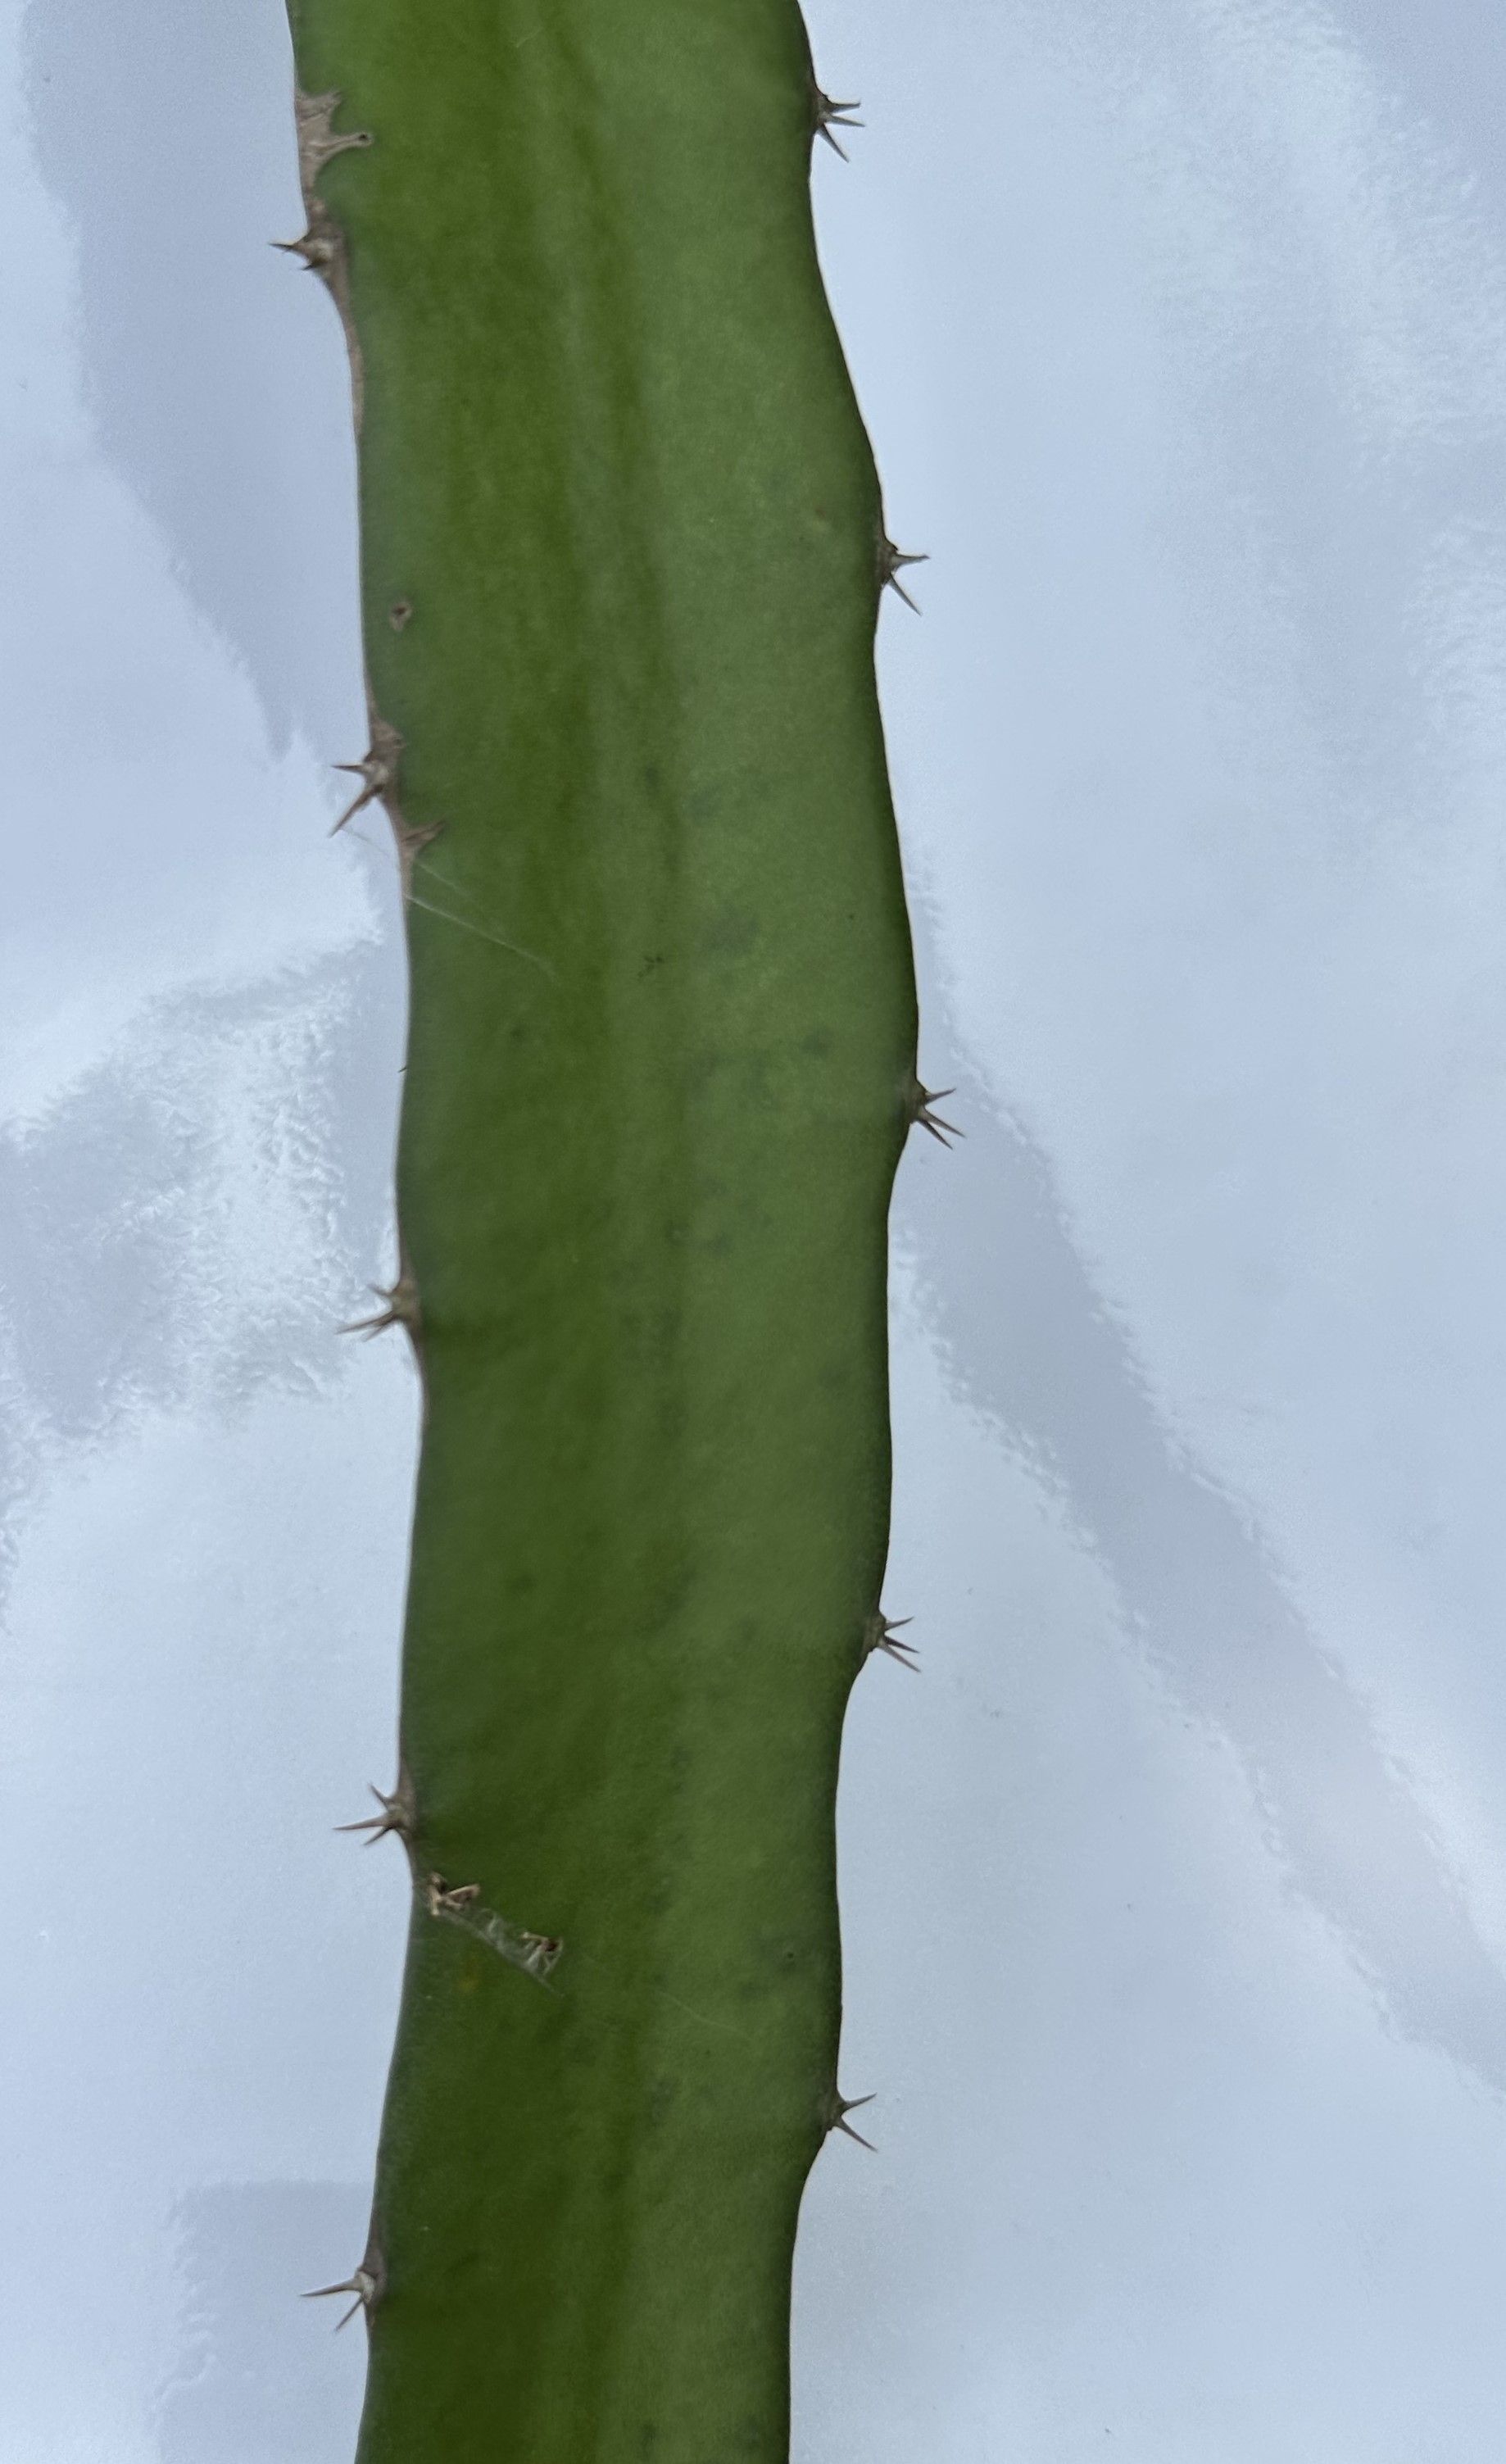
Label: Good leaf